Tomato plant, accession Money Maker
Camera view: bottom (45 deg); turntable rotation: 270 degrees
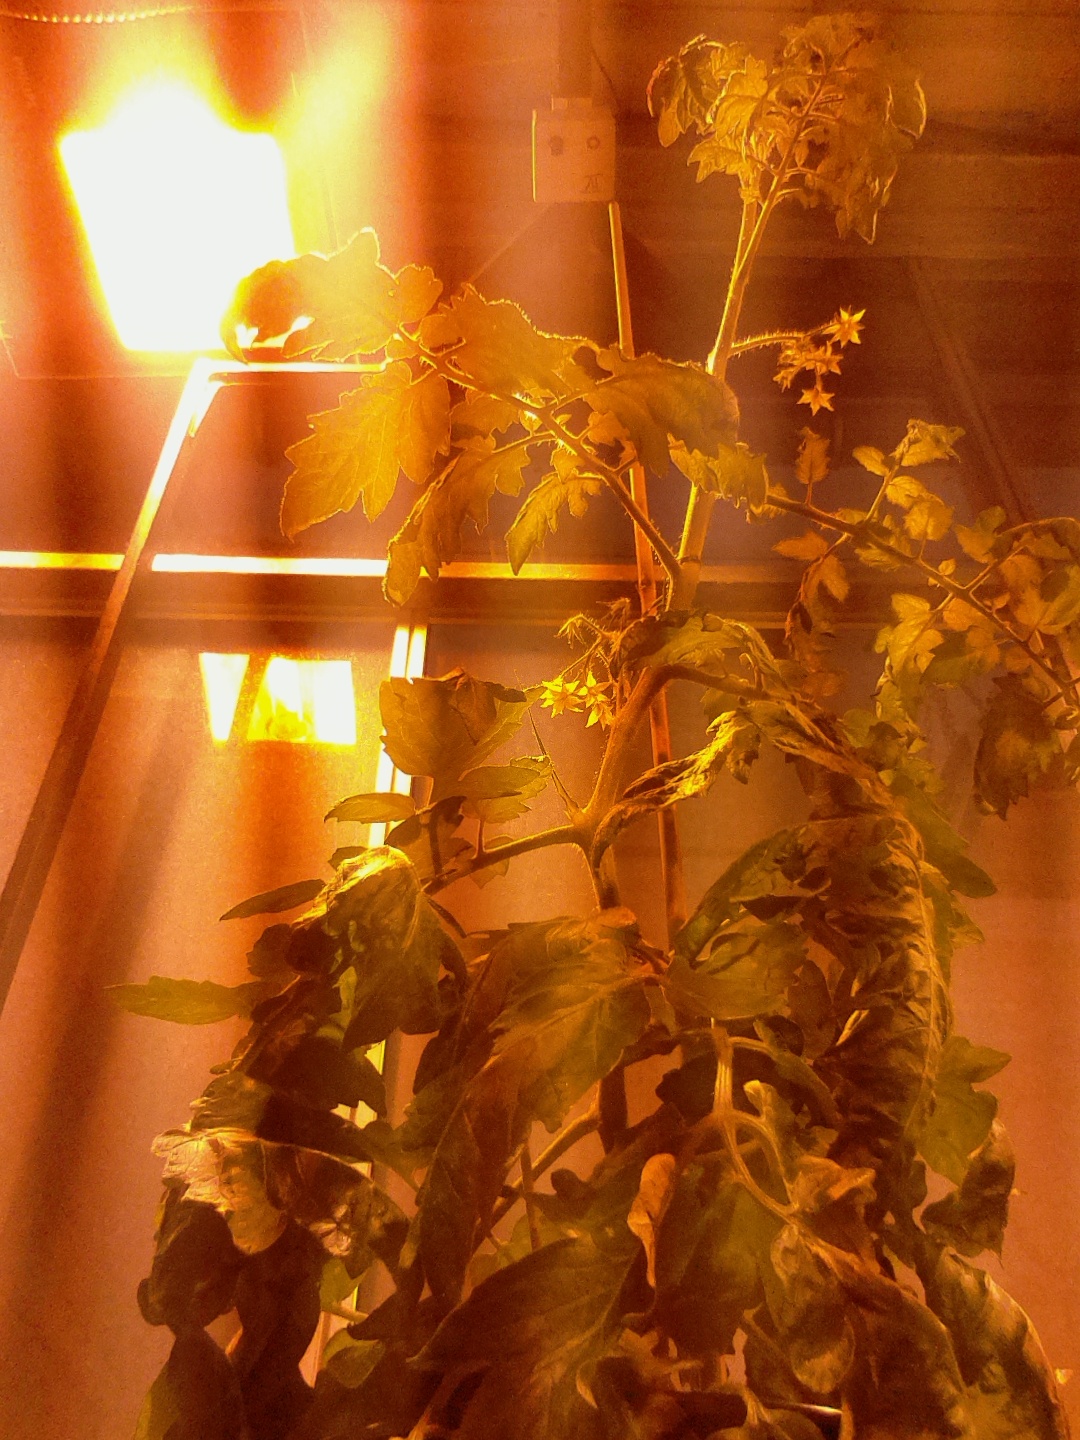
BBCH growth stage 68: Full flowering, 80%-90% of flowers open, more petals falling